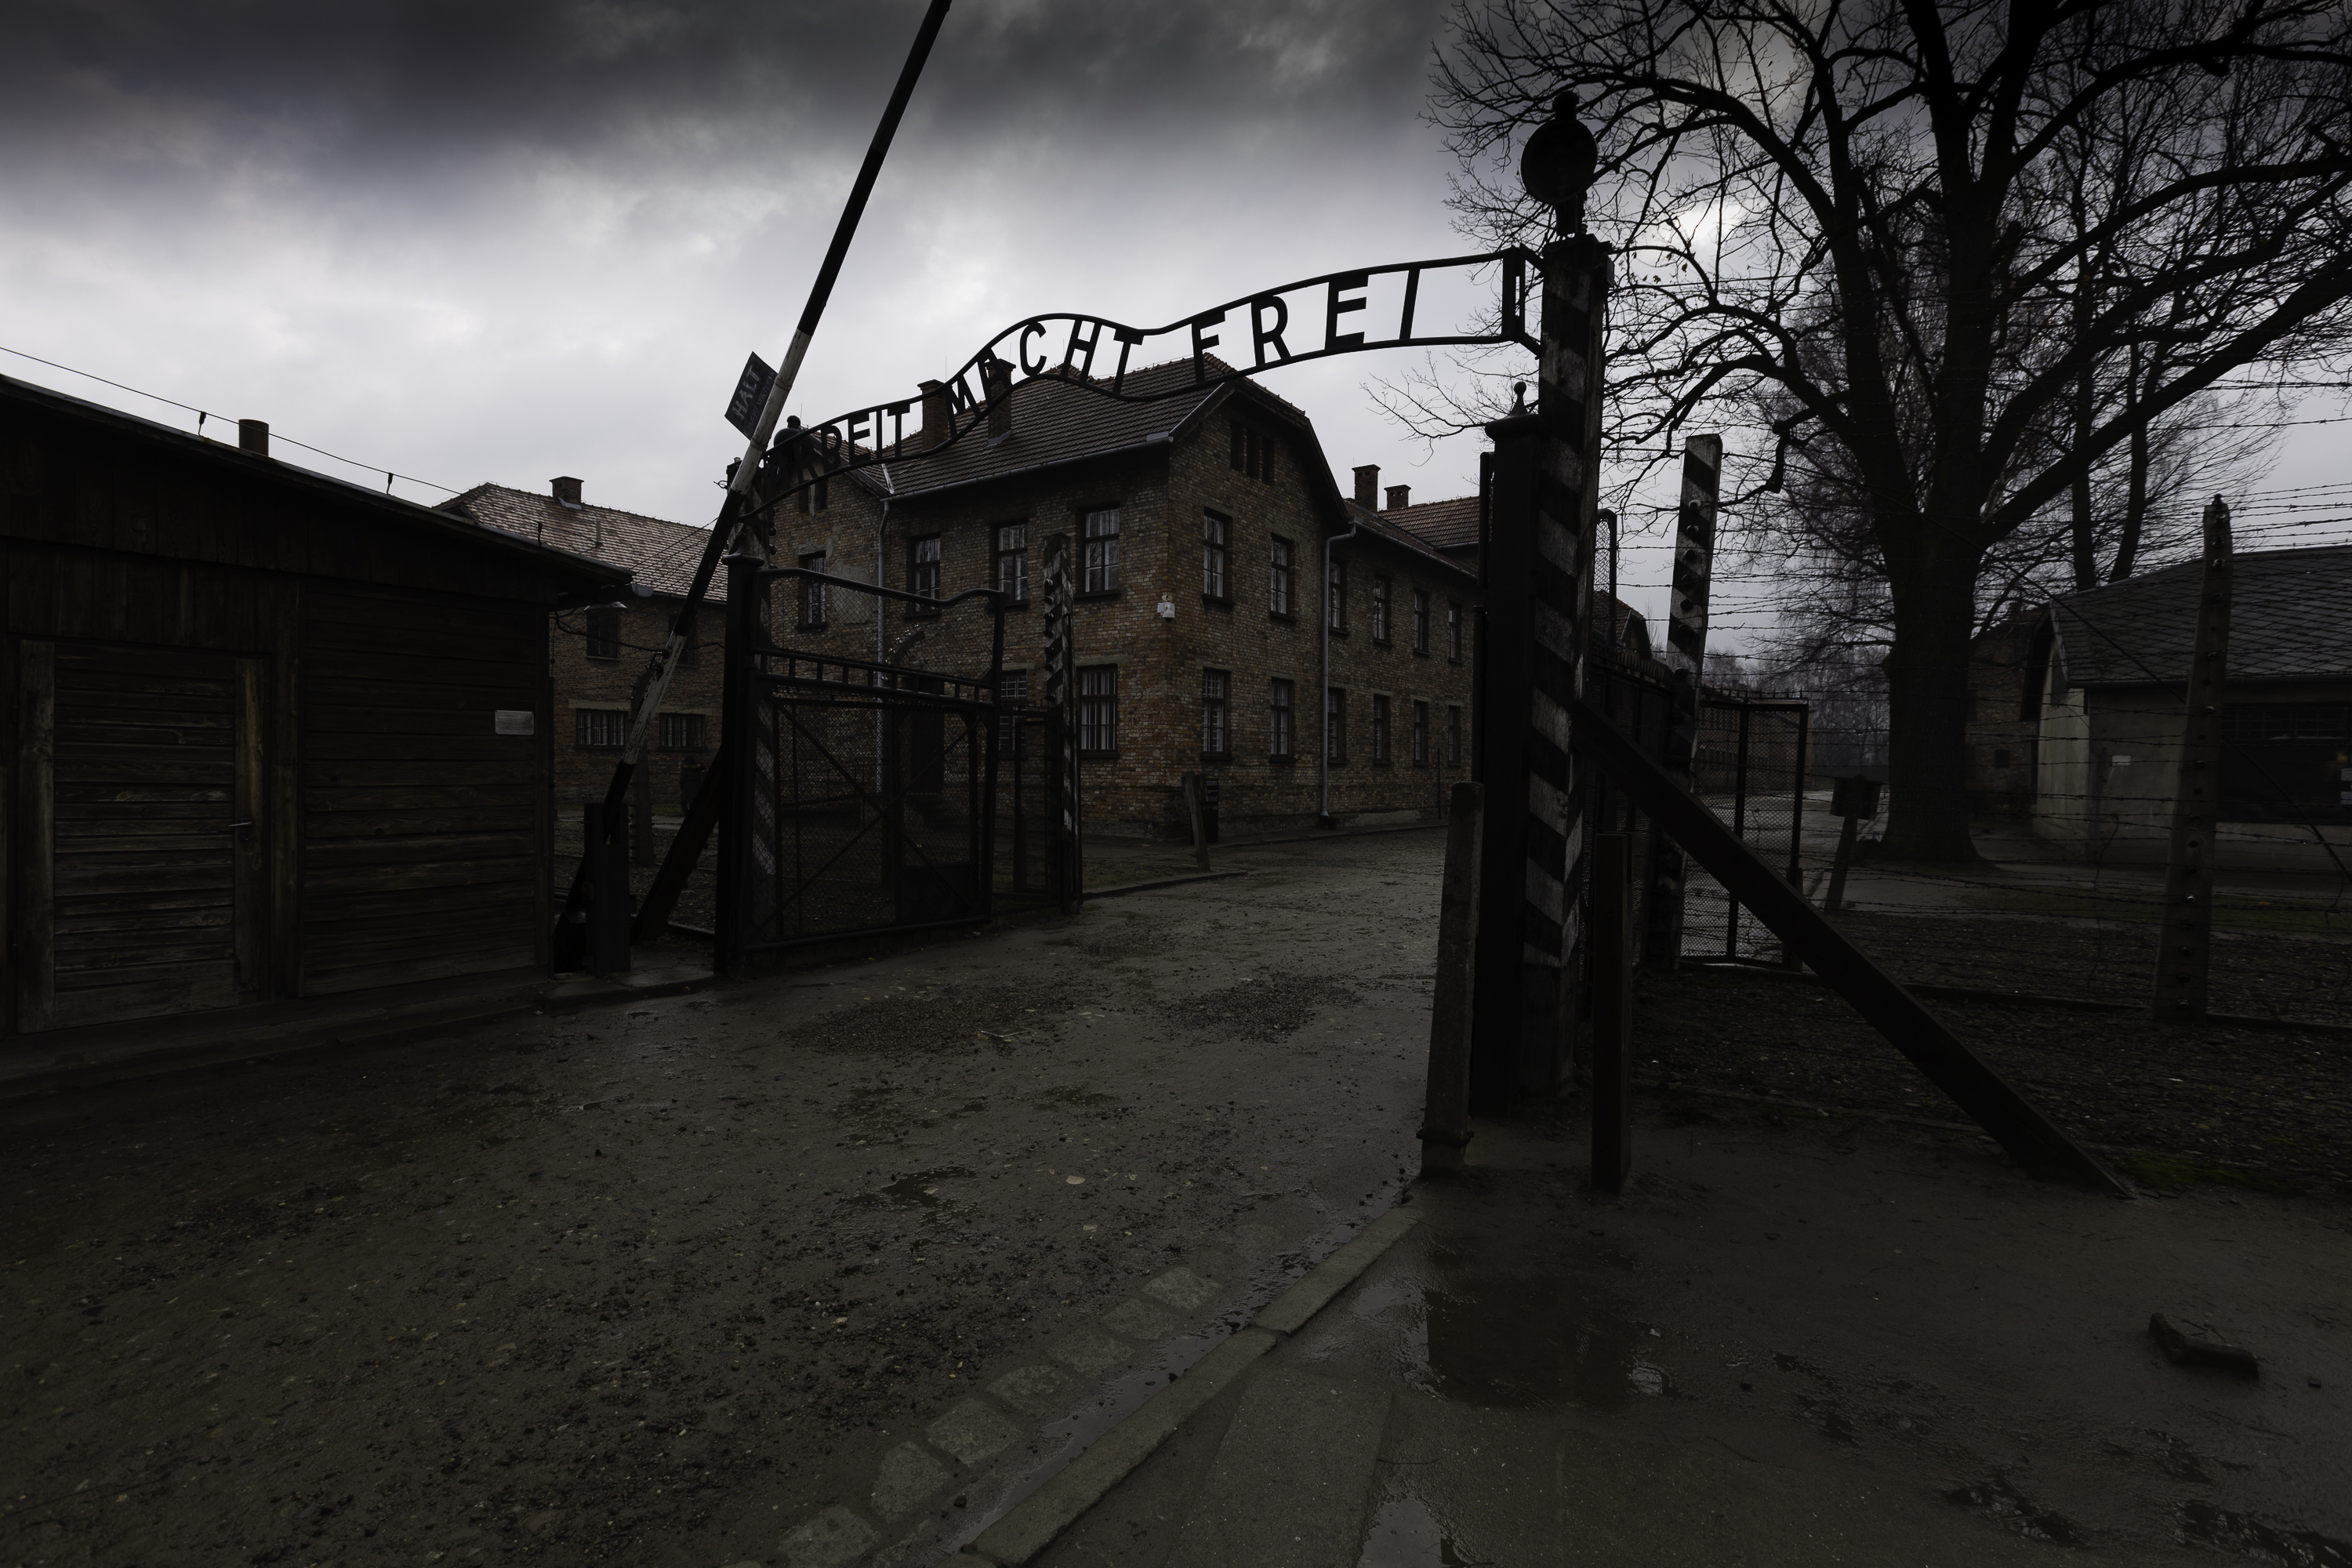
road, street, house, town, alley, photo, canon, darkness, infrastructure, photoshop, 6d, lightroom, foto, argentina, 60d, canonef50mmf14usm, polonia, canoneos6d, canonlens, screenshot, rodrigoparedes, buenosaires, 160378, www160378com, canoneos60d, canoneosrebelt1, canonef1635mmf28liiusm, canonef24105mmf4lisusm, oswiecim, camposdeconcentraci n, ma opolskie, pl, urban area